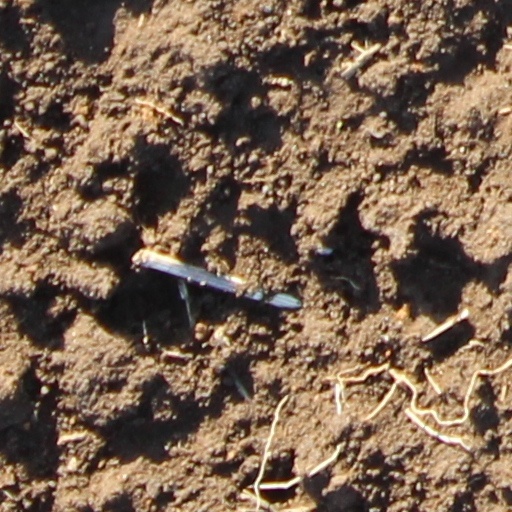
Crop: wheat